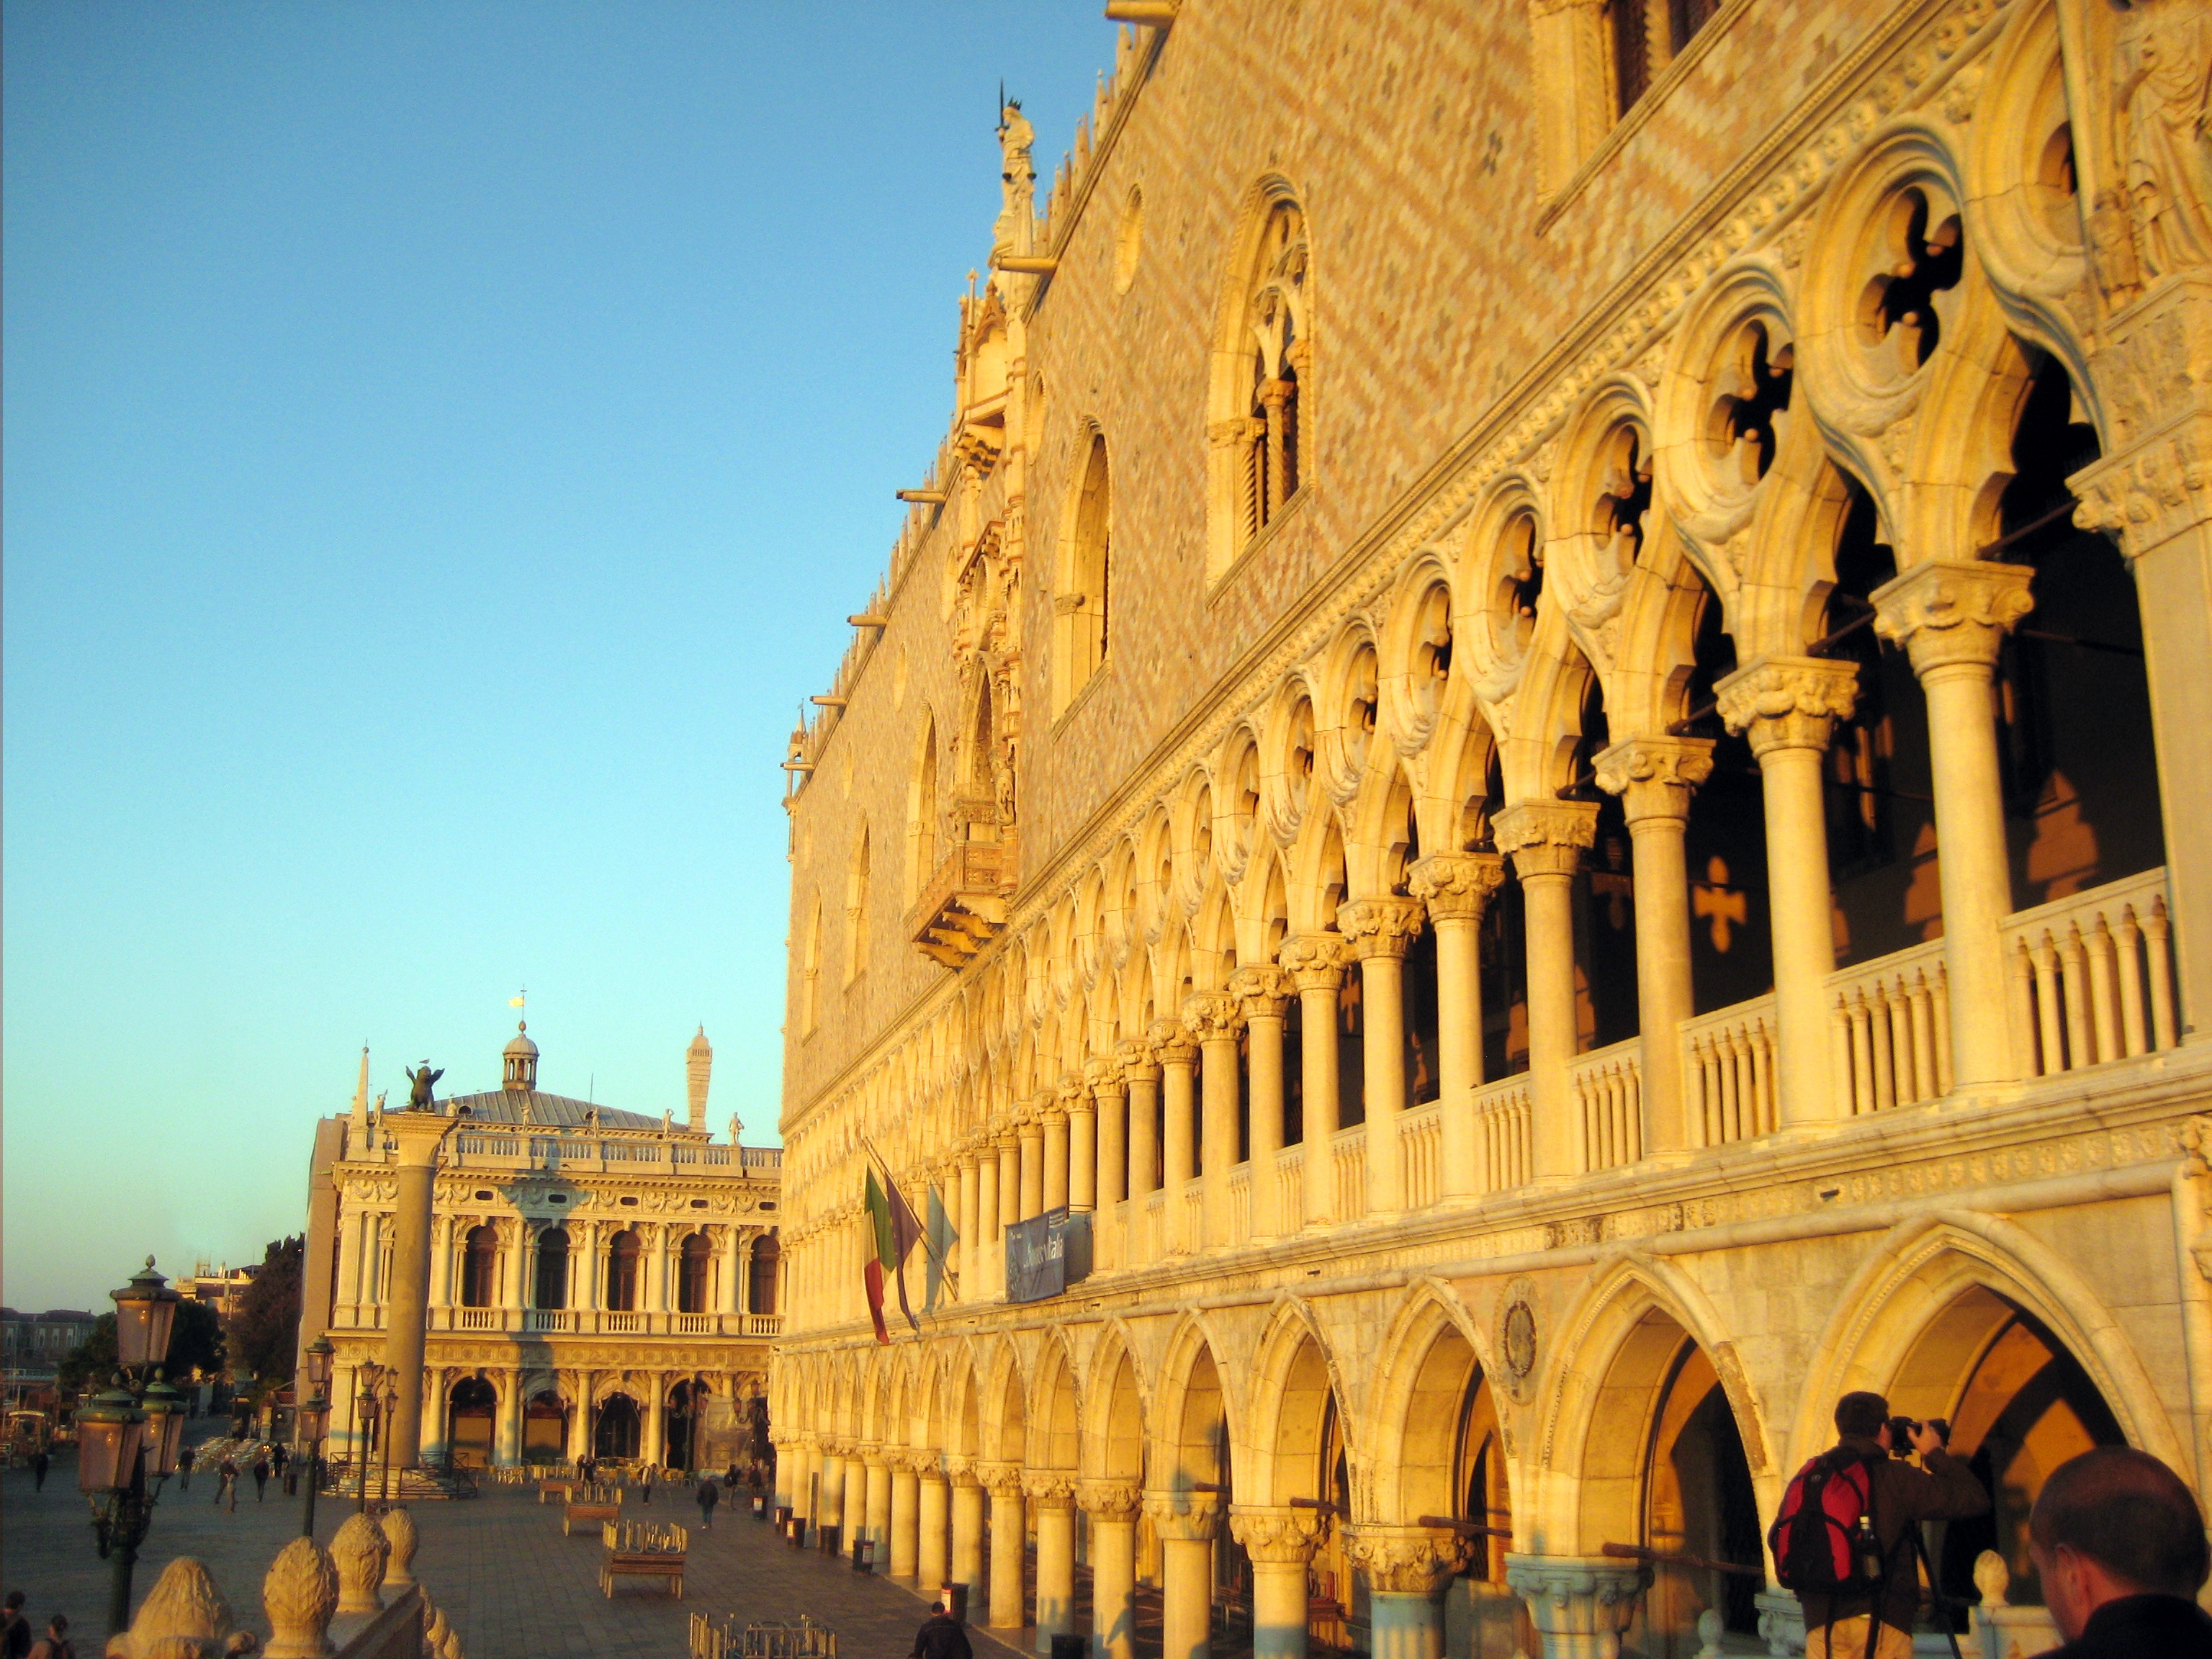
sunrise, building, palace, plaza, landmark, italy, facade, venice, cathedral, tourism, place of worship, temple, basilica, ancient rome, doge's palace, st mark's square, unesco world heritage site, historic site, ancient history, ancient roman architecture